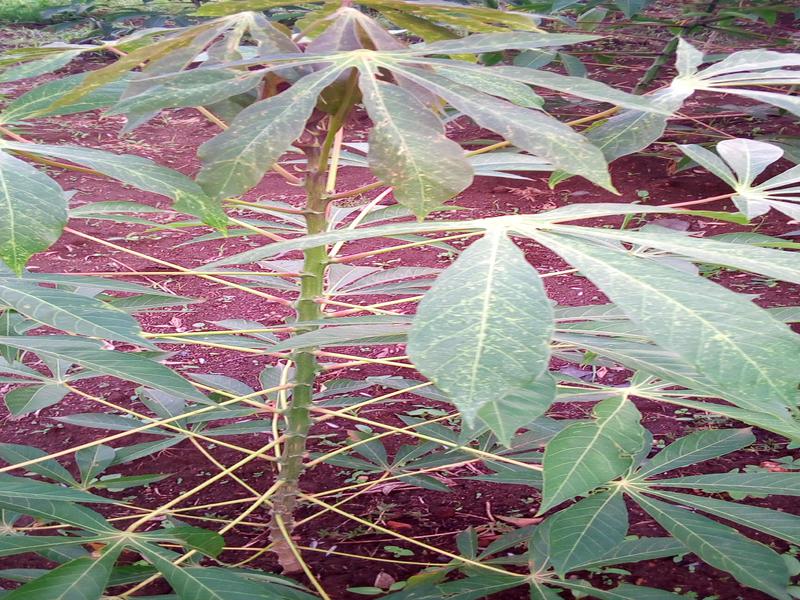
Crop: cassava
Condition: green_mottle